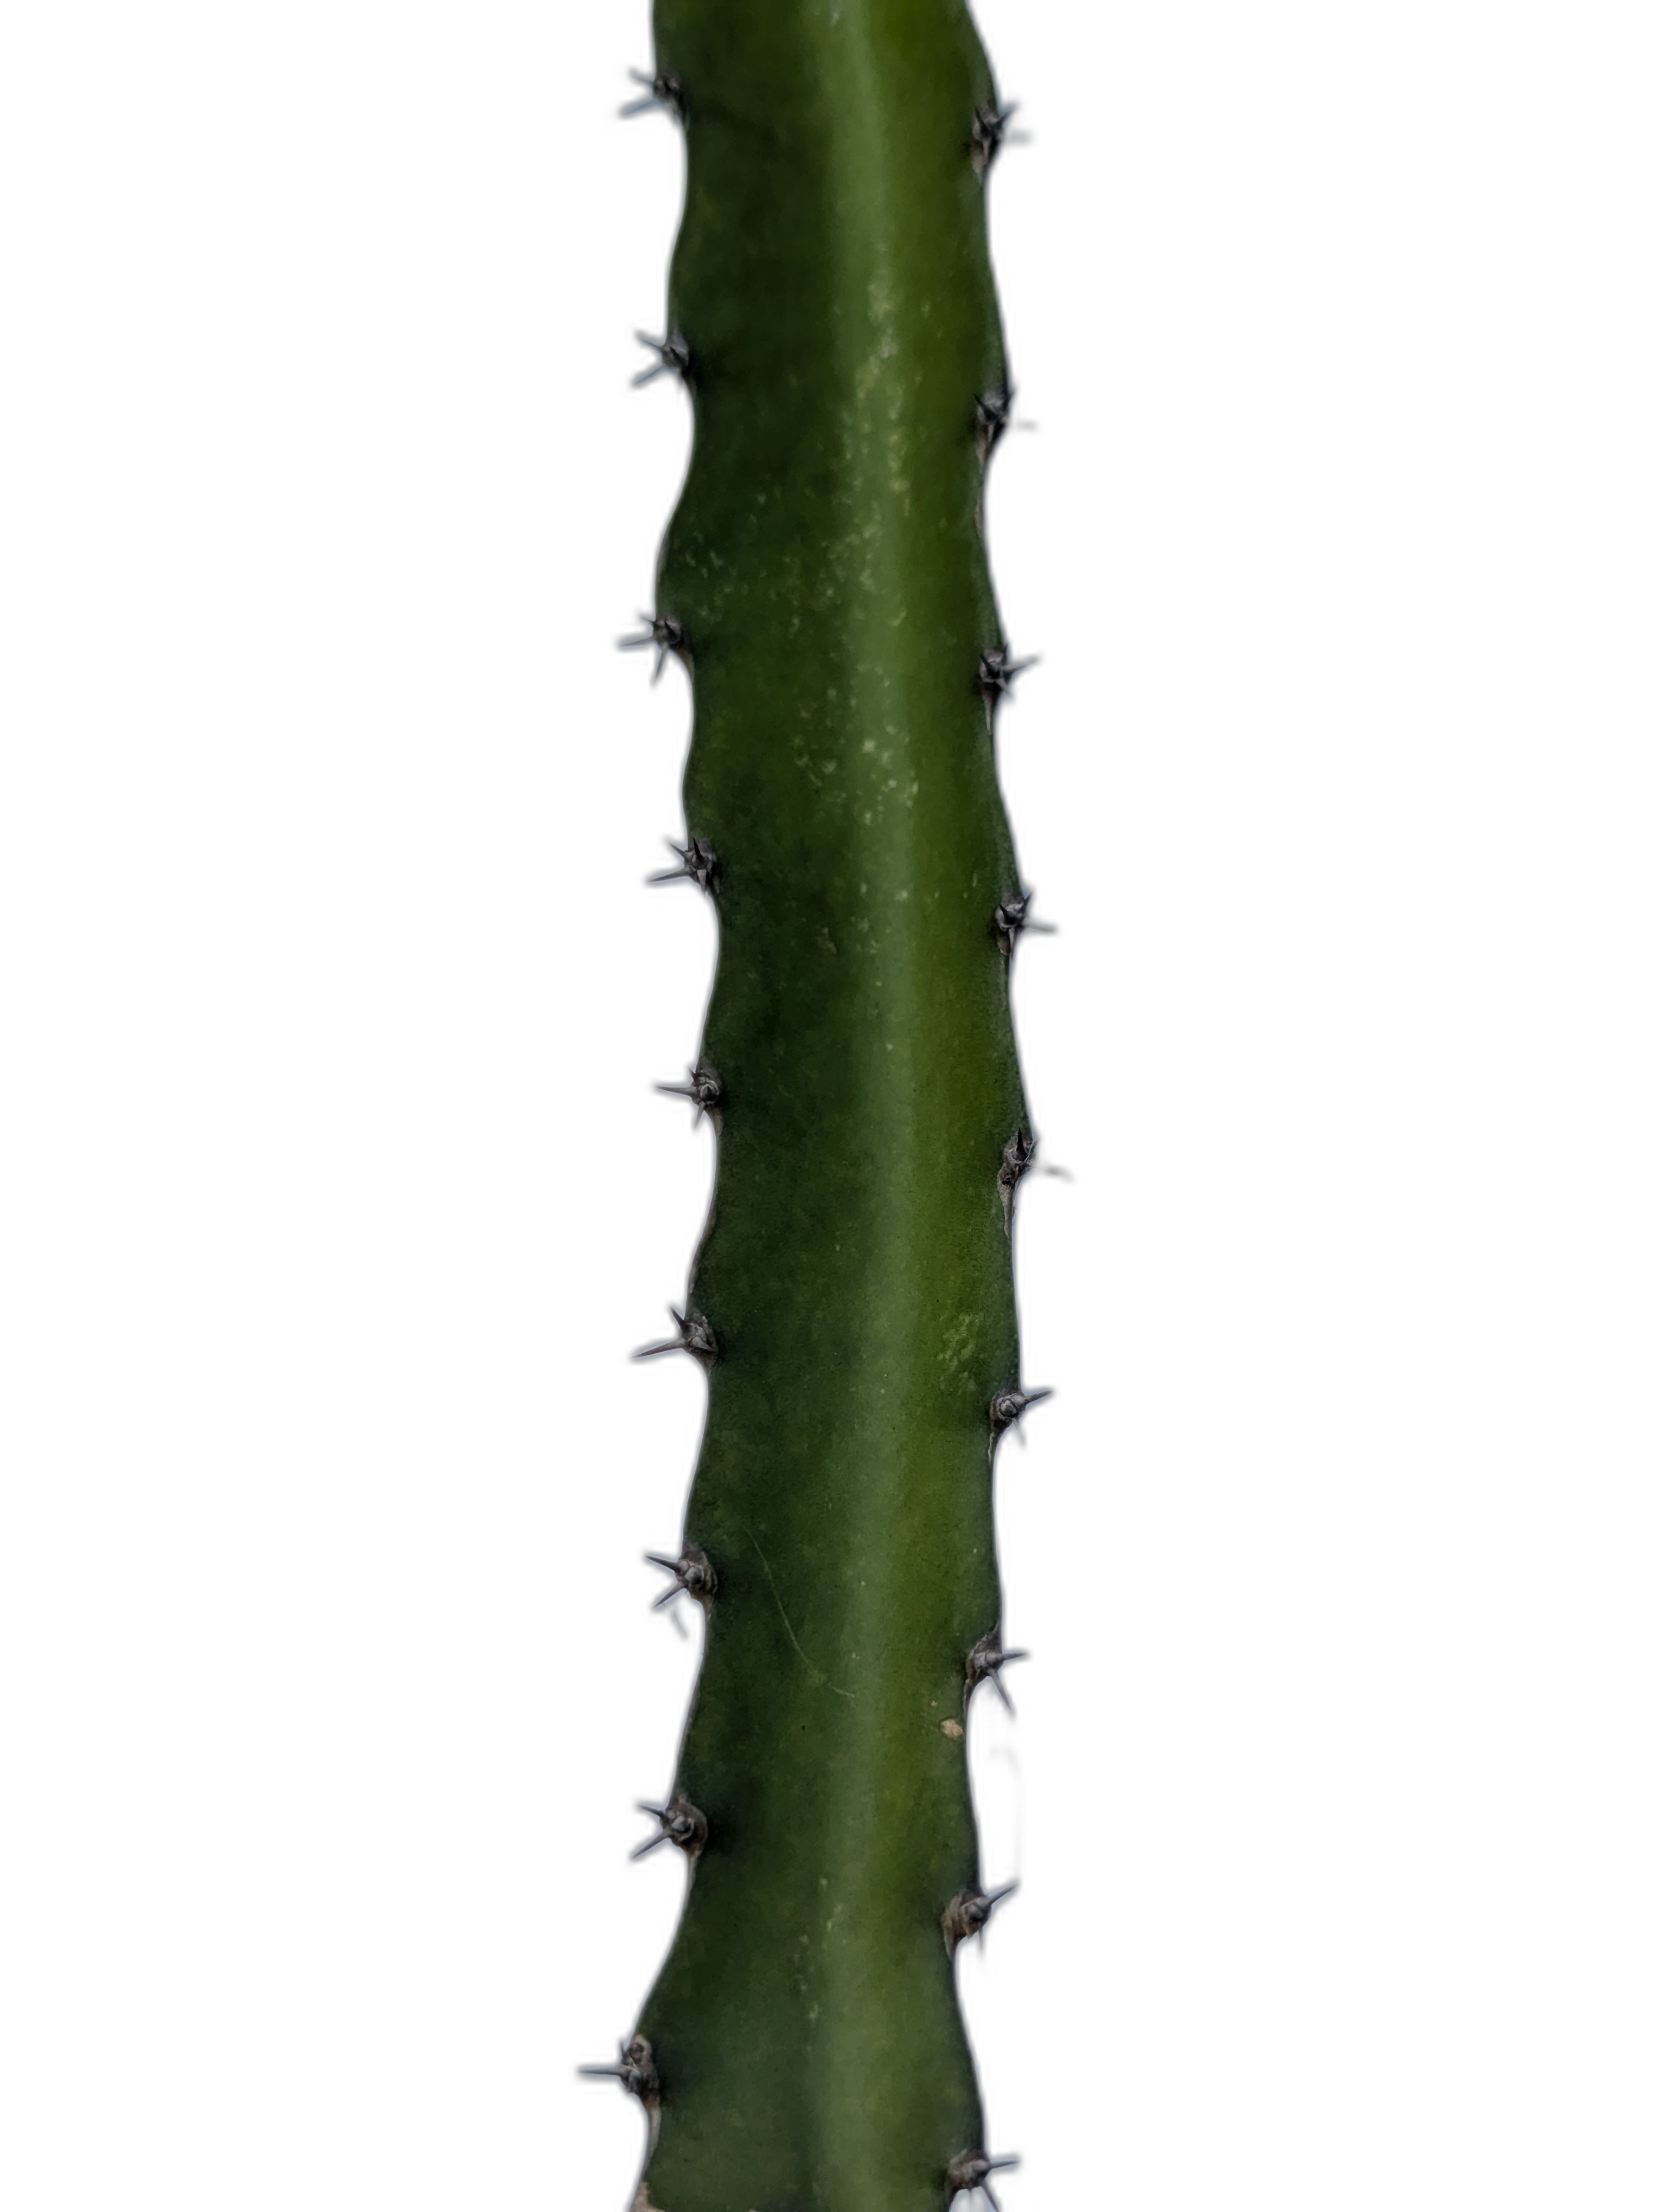
Label: Good leaf